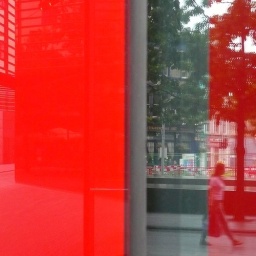
Taken at More London. Reflections in the red and clear glass. No filters.